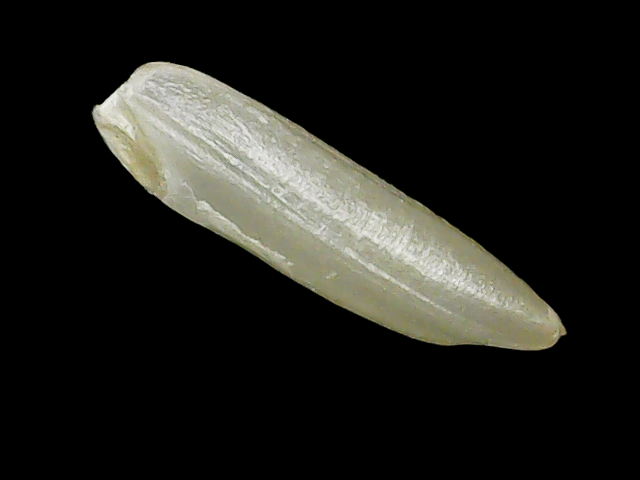
Rice variety: Binadhan26